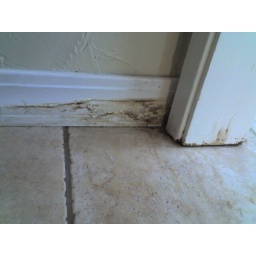
water damage in ladies bathroom stall